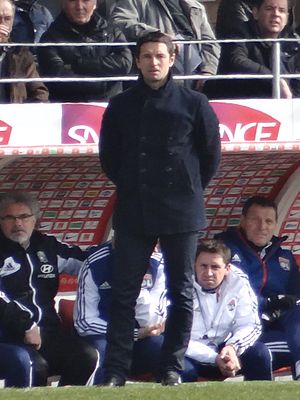
Rémi Garde
Rémi Garde er en pensioneret fransk fodboldspiller og nuværende træner for Lyon, der spillede for Ligue 1-klubberne Olympique Lyon og RC Strasbourg, samt for Arsenal F.C. i den engelske Premier League. Med Arsenal vandt han i 1998 The Double, Premier League og FA Cuppen.